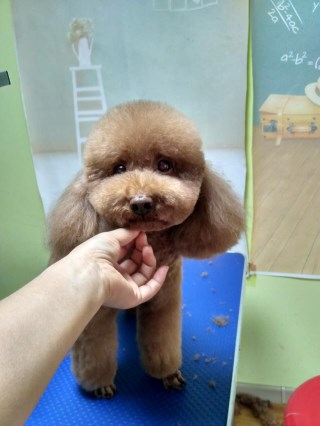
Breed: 7449-n000128-teddy